Wei Jinshan

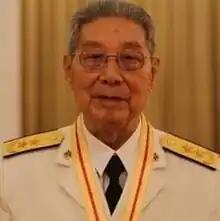

Wei Jinshan (5 April 1927 – 8 December 2023) was a Chinese Communist revolutionary and vice admiral of the Chinese People's Liberation Army Navy (PLAN). Starting in 1945, he served for decades in the army under General Xu Shiyou, and became a decorated veteran of the Second Sino-Japanese War, the Chinese Civil War, and the Korean War. He later transferred to the Navy and served as Political Commissar of the PLAN from 1990 to 1993. He was awarded the Medal of Honour by CCP general secretary Xi Jinping and the Order of the National Flag by North Korea.